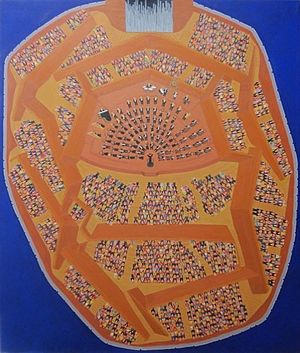
Dorte Marcussen
DR's Koncertsal. København. Orkester, parterre, 3 balkoner og 9 terasser. 92 musikere og 1797 publikummer. 127x150. Dorte Marcussen 2010. Olie på lærred.
DR's Koncertsal. København. Orkester, parterre, 3 balkoner og 9 terasser. 92 musikere og 1797 publikummer. 127x150. Dorte Marcussen 2010. Olie på lærred.
Dorte Marcussen er en dansk naivistisk maler født i 1955.